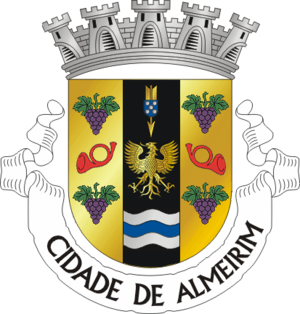
Almeirim est une ville située au centre-est du Portugal, dans le district de Santarém.
Cette page liste les villes du Portugal avec leur date d’entrée dans le rang des cités et leurs armoiries.